Mid-Piacenzian Warm Period

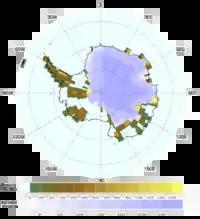
Mid-Pliocene reconstructed terrain and ice sheet elevation

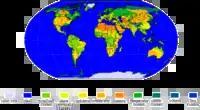
Pliocene biomes.

The mPWP is considered a potential analogue of future climate. The intensity of the sunlight reaching the Earth, the global geography, and carbon dioxide concentrations were similar to present. Furthermore, many mid-Pliocene species are extant, helping calibrate paleotemperature proxies. Model simulations of mid-Pliocene climate produce warmer conditions at middle and high latitudes, as much as 10–20 °C warmer than today above 70°N. They also indicate little temperature variation in the tropics. Model-based biomes are generally consistent with Pliocene palaeobotanical data indicating a northward shift of the tundra and taiga and an expansion of savanna and warm-temperate forest in Africa and Australia. The increased intensity of tropical cyclones during the mPWP has been cited as evidence that intensification of such storms will occur as anthropogenic global warming continues.